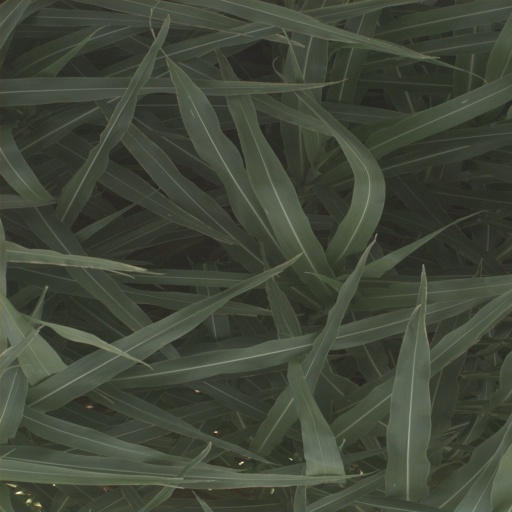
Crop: sorghum